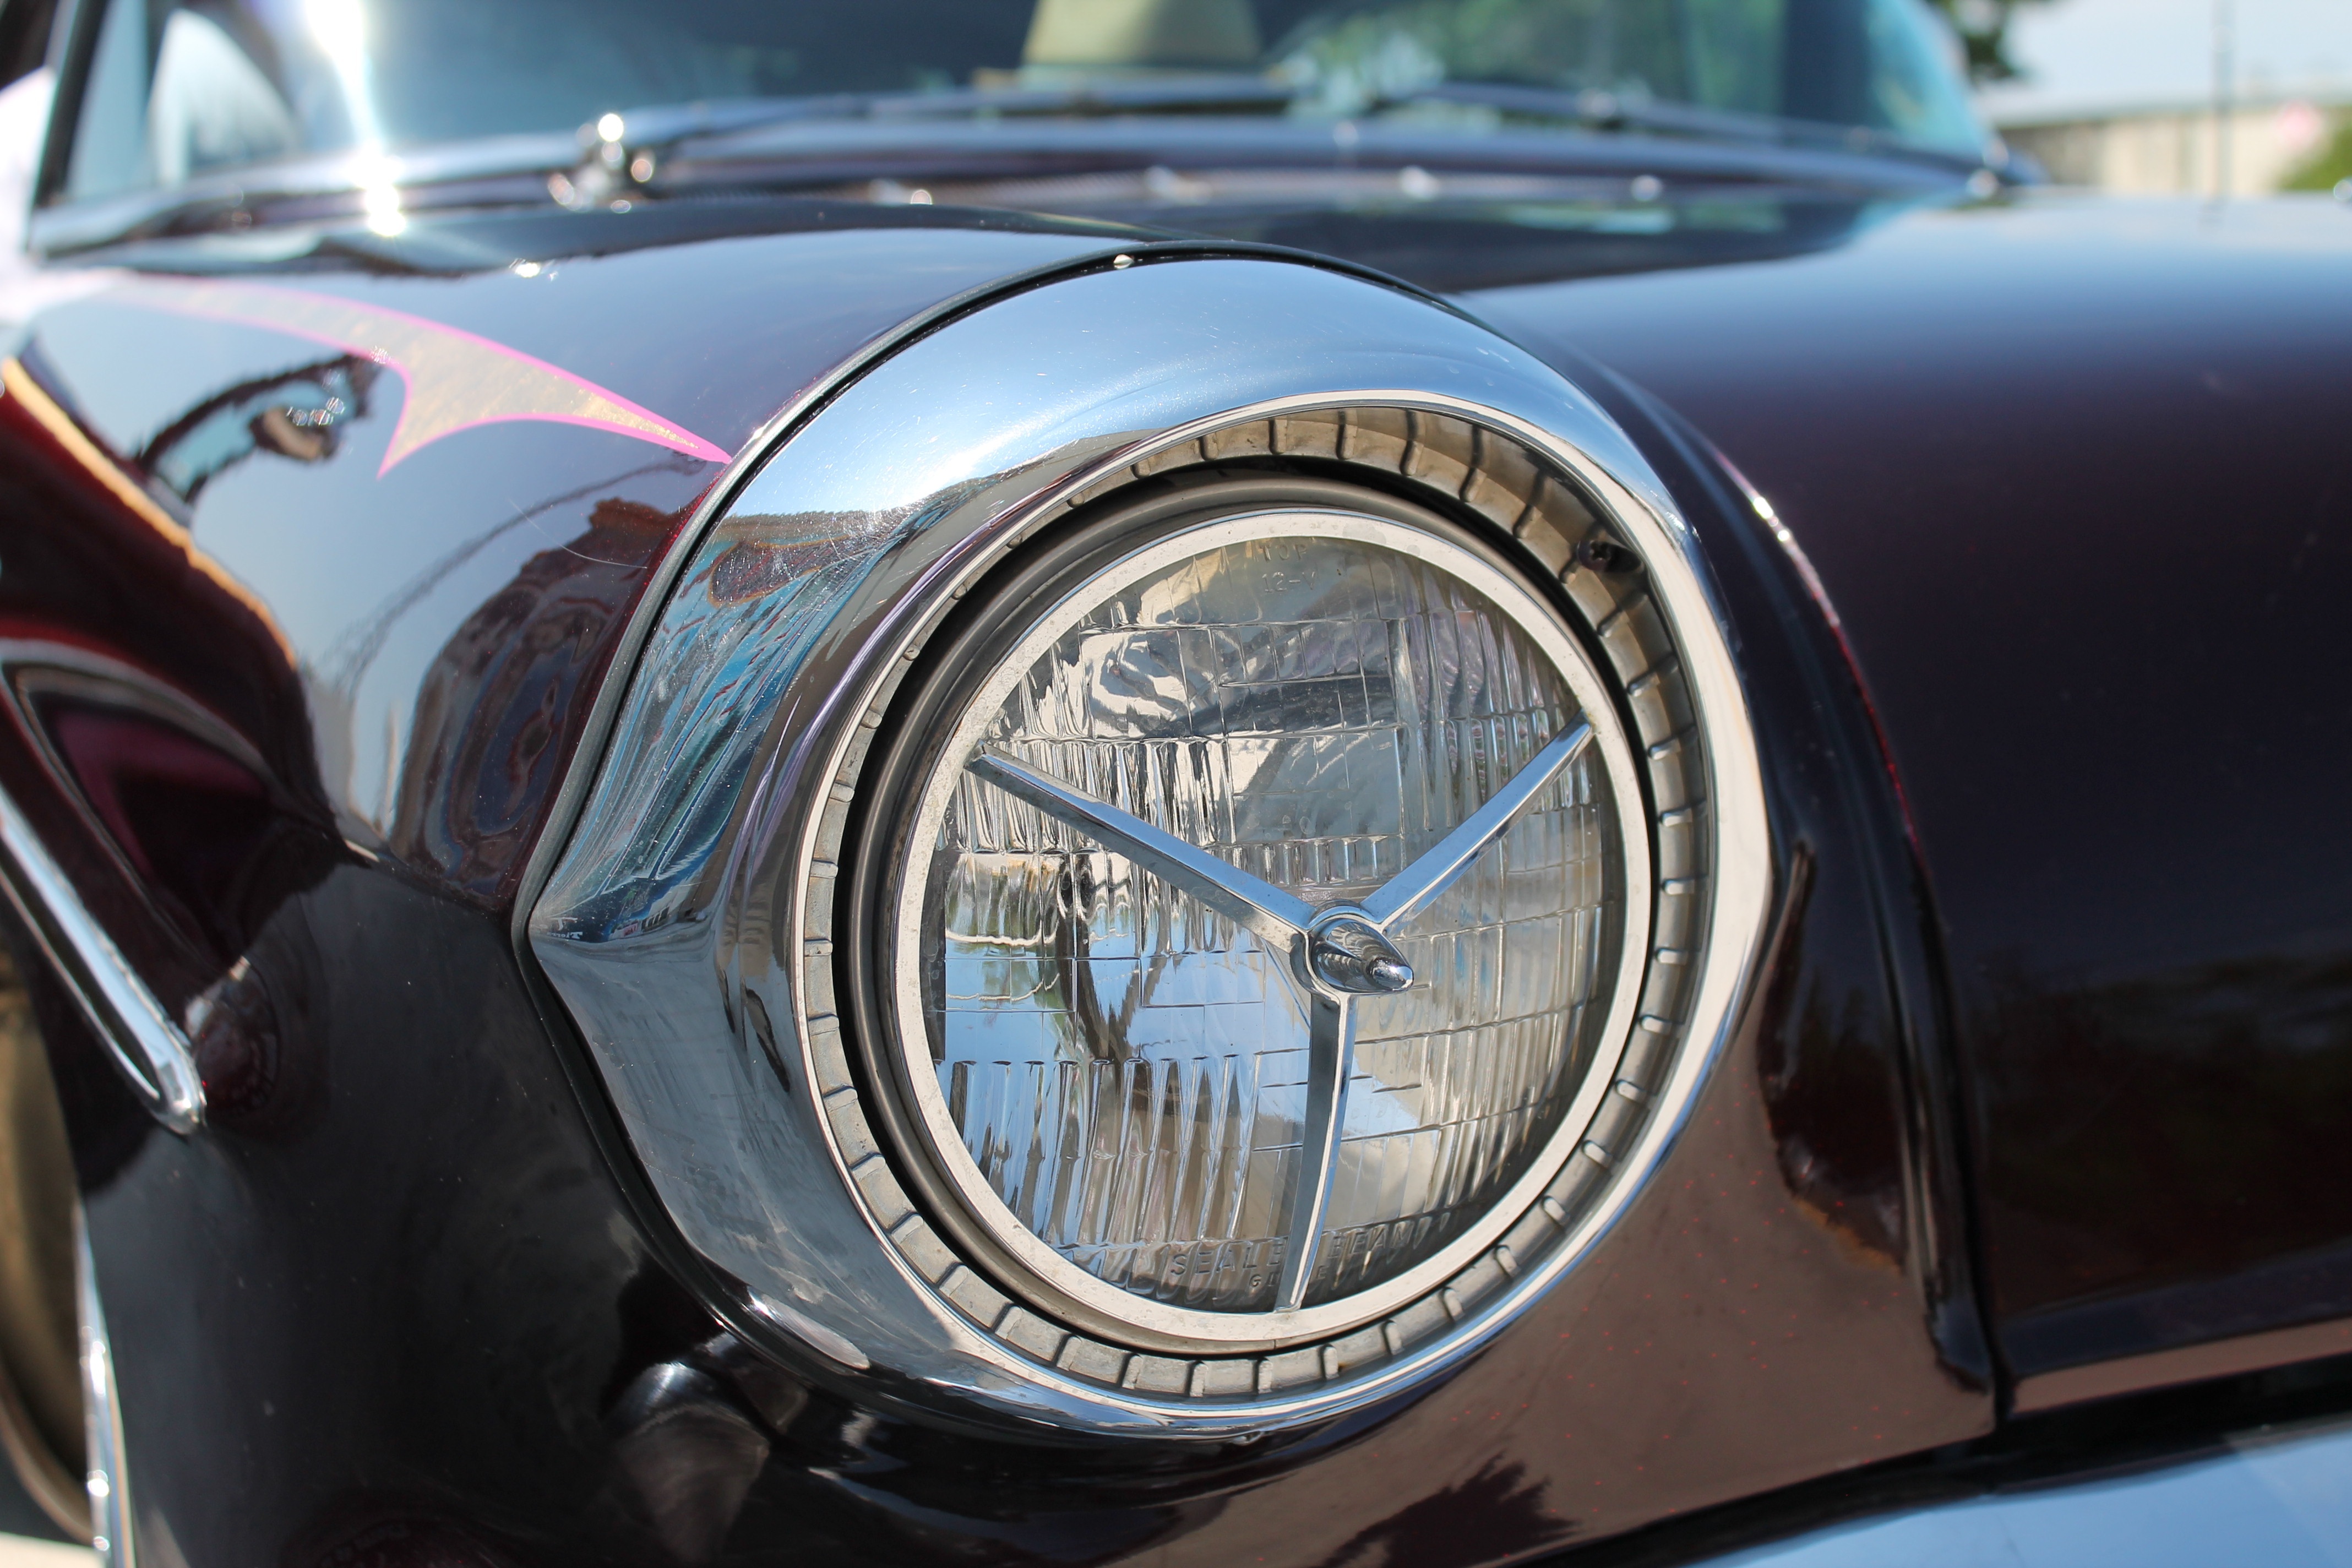
light, car, vintage, antique, wheel, retro, old, vehicle, motorcycle, show, auto, sports car, motor vehicle, vintage car, headlamp, american, chrome, headlights, rim, history, style, classic, shiny, antique car, land vehicle, automobile make, automotive exterior, automotive design, luxury vehicle, subcompact car